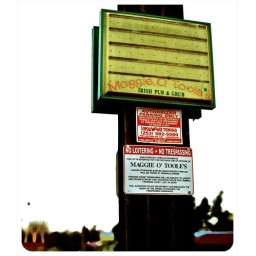
Maggie O'Toole's Irish Pub. Once a bar in Lakewood, Washington. Now, it is an empty building